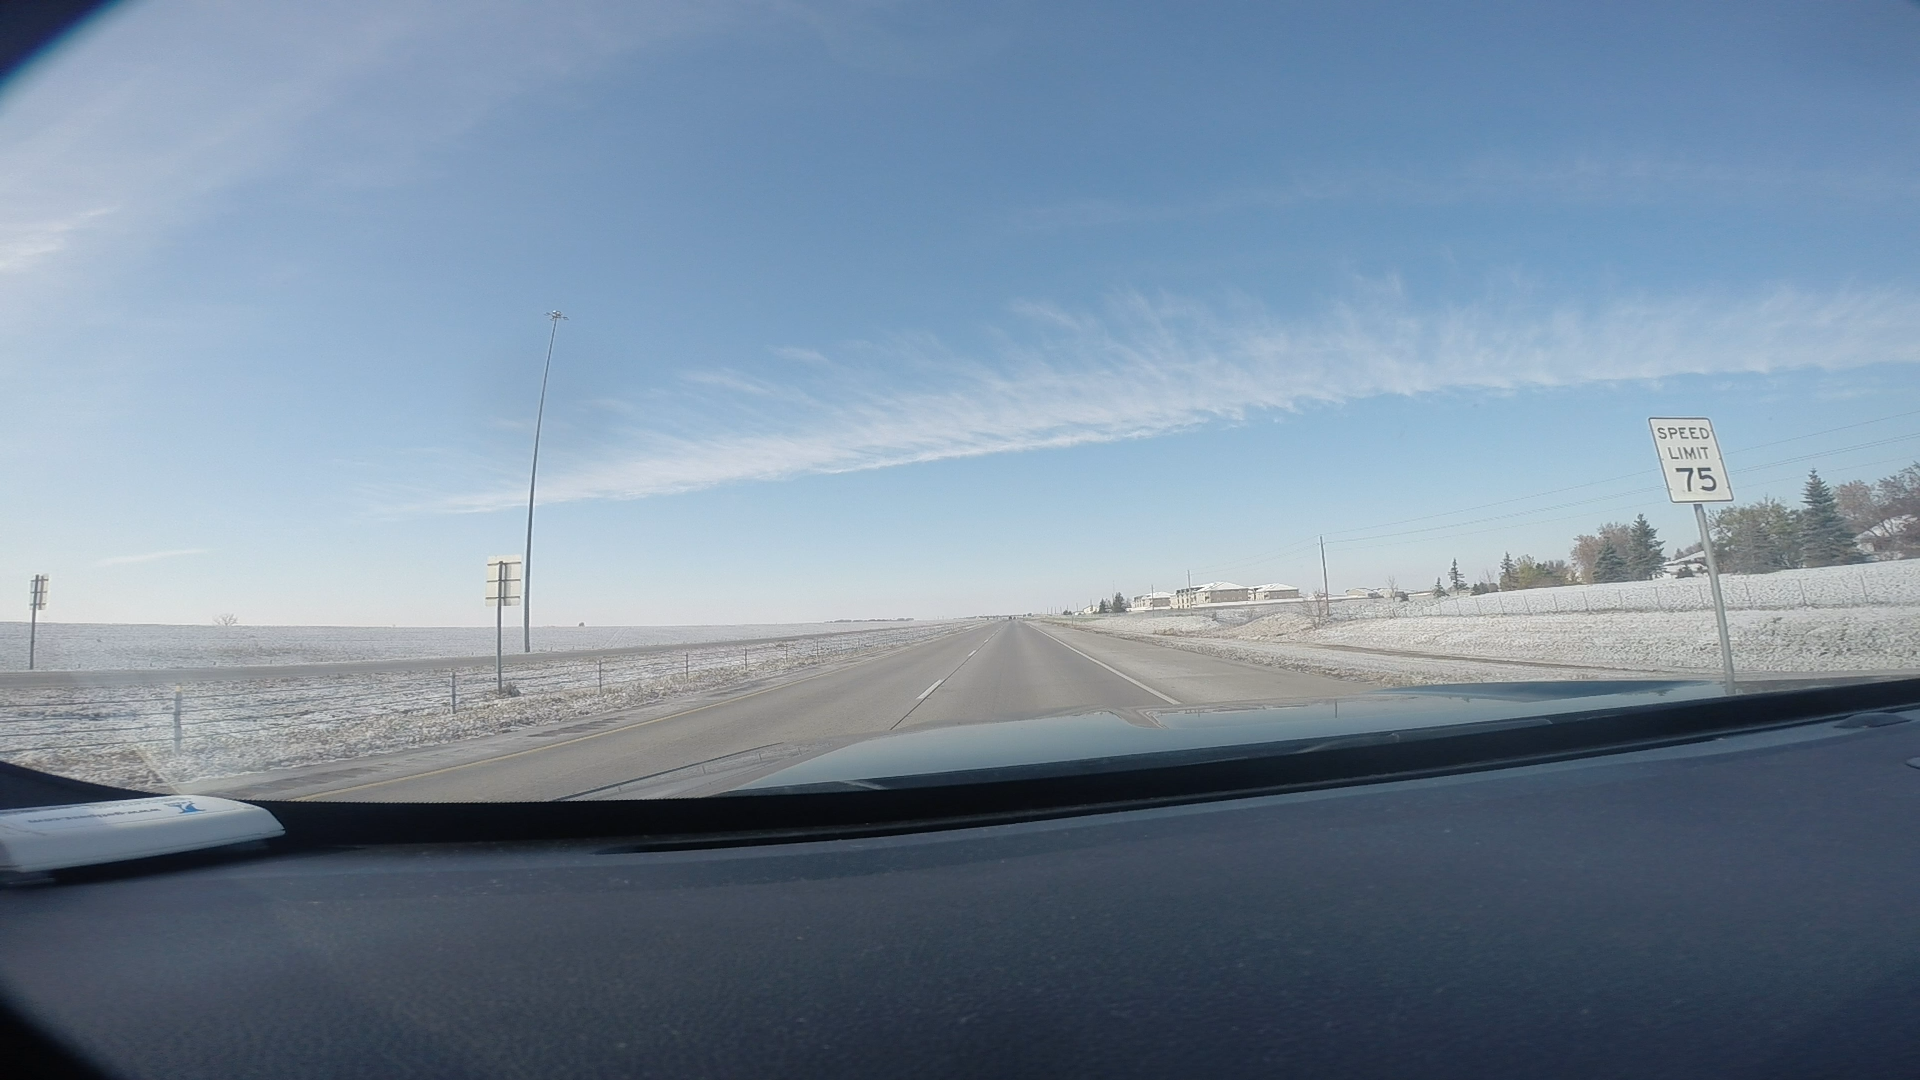
Speed limit sign label: mph75